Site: brandenburg
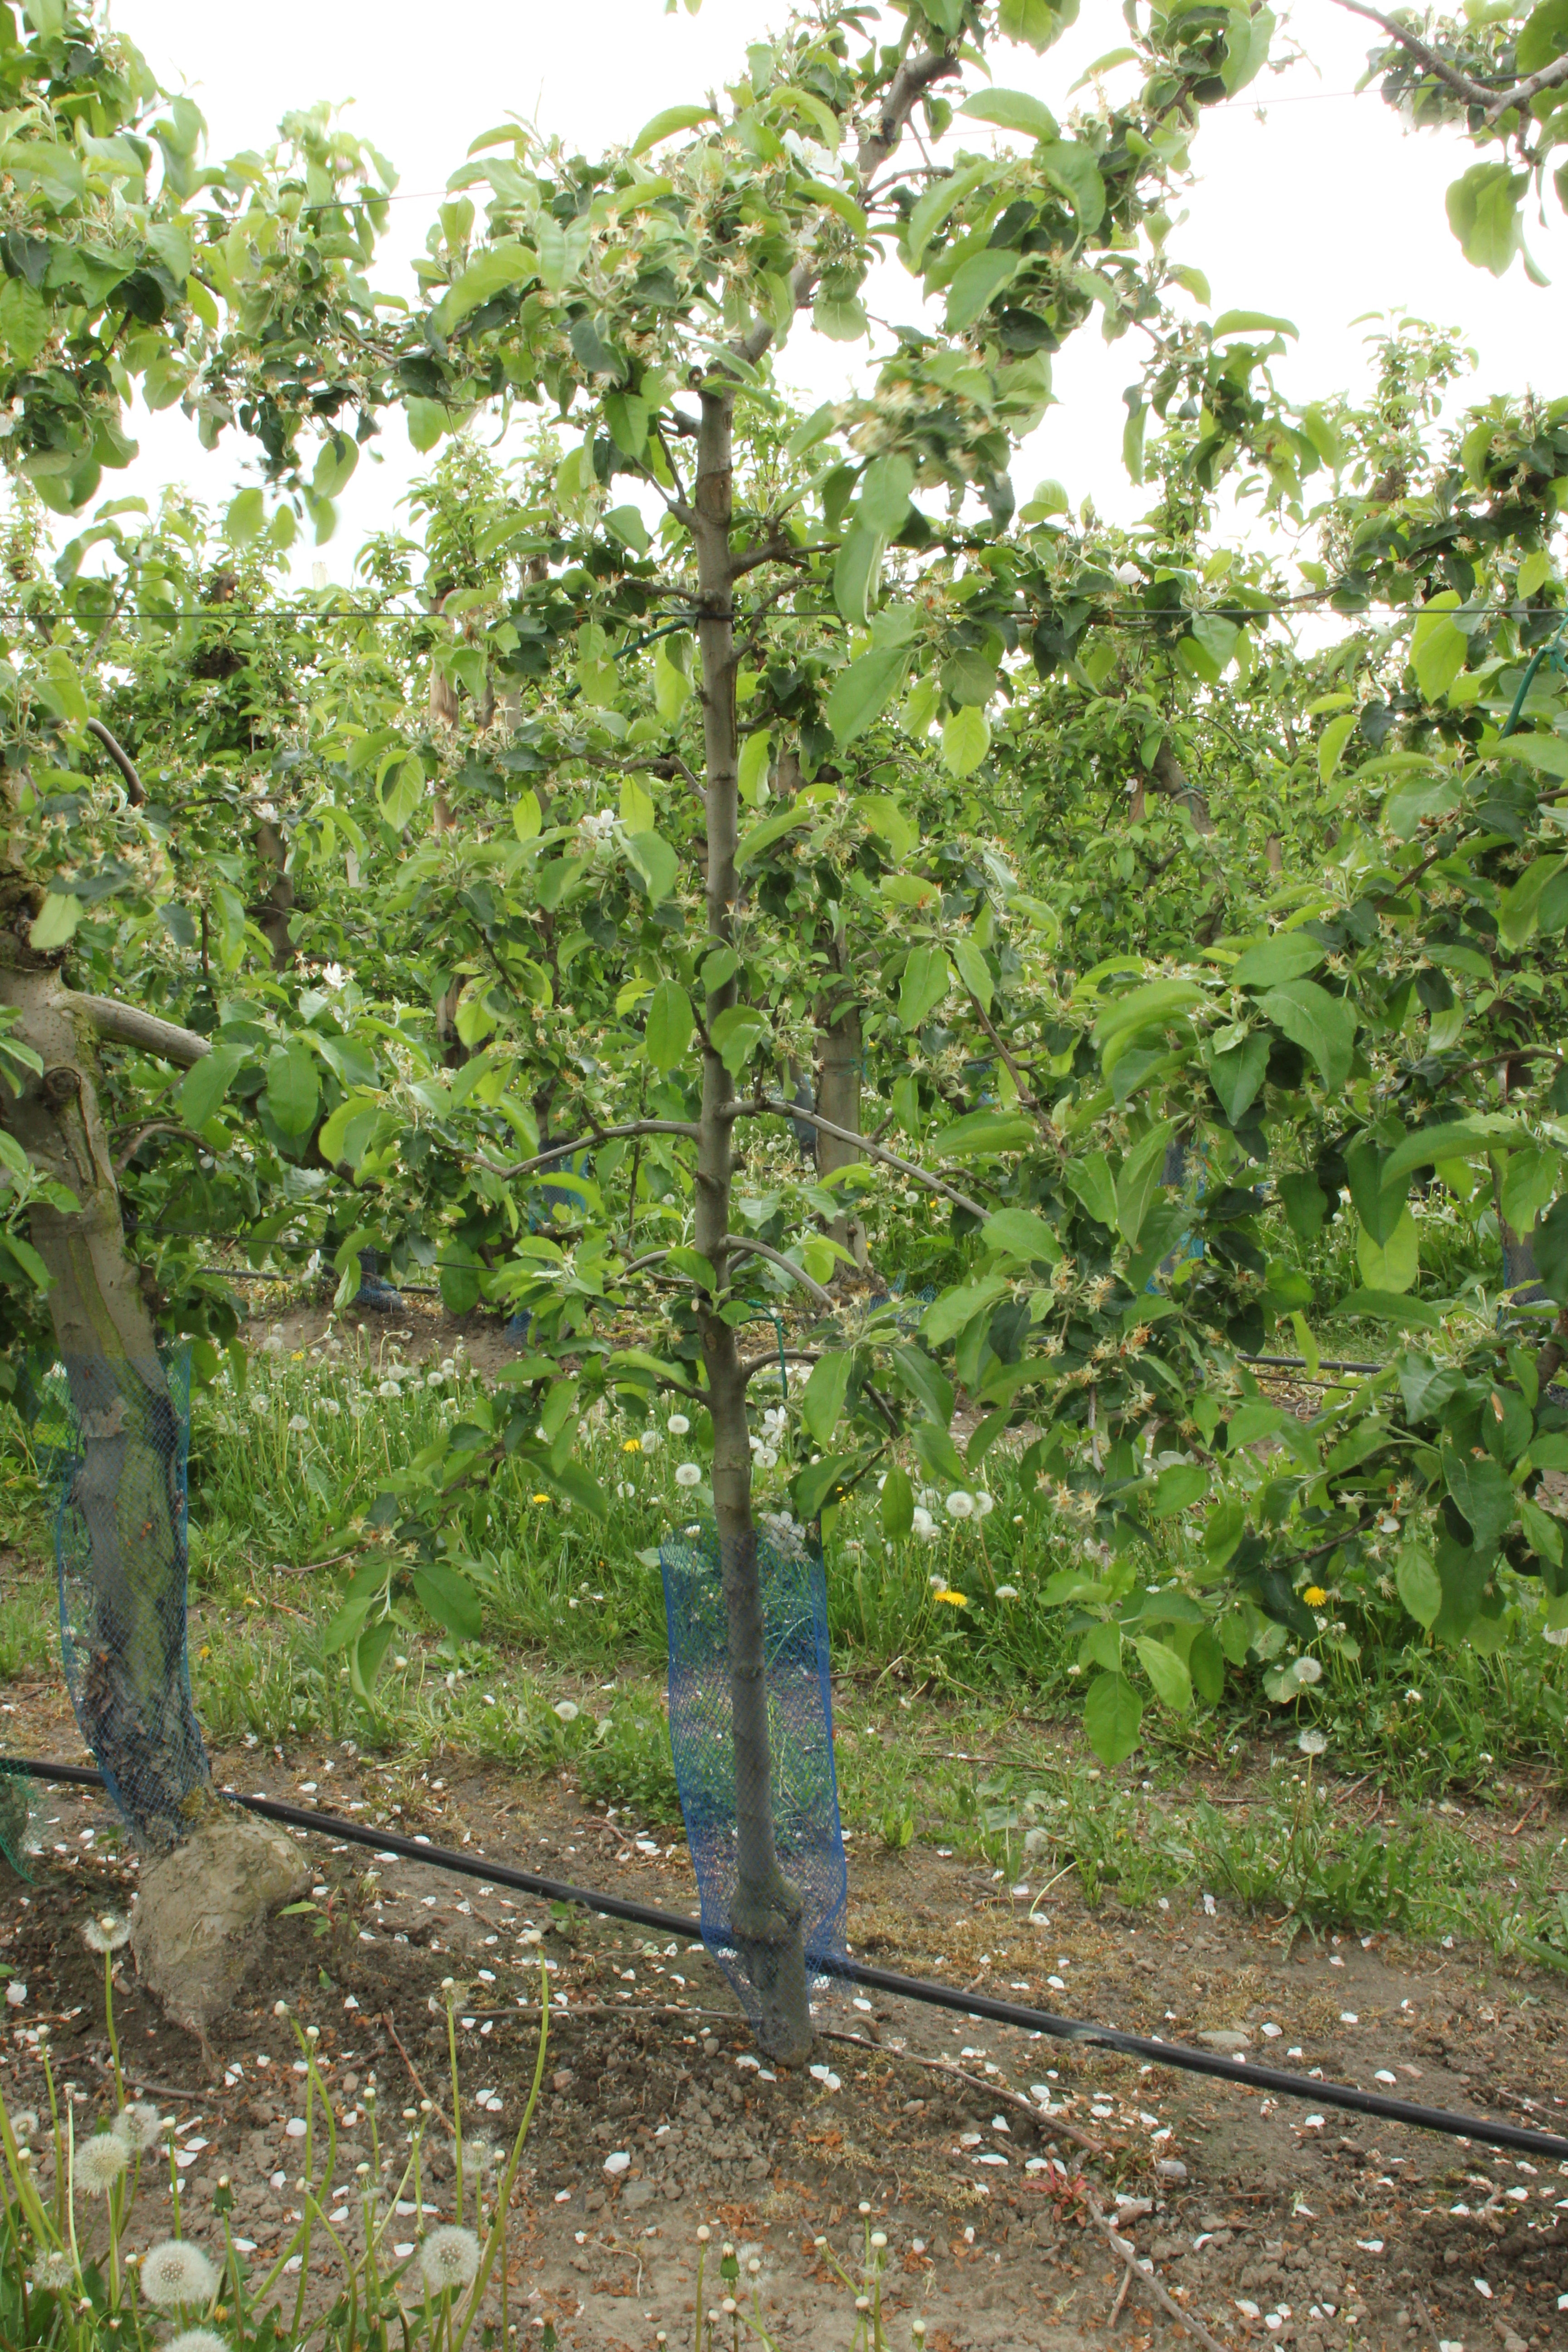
Growth stage (BBCH 67): Flowering